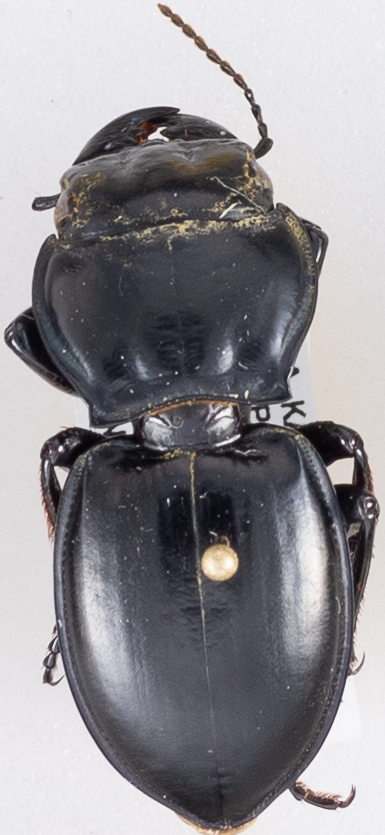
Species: Pasimachus californicus
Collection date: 2015-08-17
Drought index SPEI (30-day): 0.318
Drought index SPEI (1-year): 0.454
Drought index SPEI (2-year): -0.27